Child labor in the United States

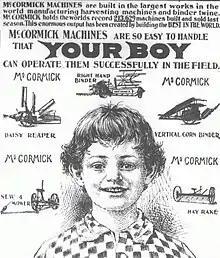
1900 ad for McCormick farm machines: "McCormick machines are so easy to handle that your boy can successfully operate them in the field"

The reformers were crusading against factories, which they considered a debilitating to growing children and threatened to damage them permanently. They saw a farm labor as an entirely different matter—indeed, an American ideal. According to activist Alexander McKelway in 1905, open-air farm work was "beneficial in developing a strong physical constitution". Harvest season did not interfere with the scheduled school year, he added, and being under the beneficial and watchful eye of parents strengthened the family.